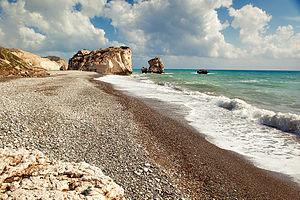
Koúklia est un village de Chypre de plus de 892 habitants.